Sungrebe

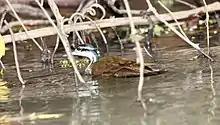
Foraging in Tortuguero National Park, Costa Rica.

Sungrebes prefer quiet forest streams and rivers, freshwater ponds, and lakes with thick, overhanging vegetation. Here, they hunt snails and a variety of terrestrial and aquatic arthropods, as well as small fish, frogs and lizards. They will also eat some plant matter, including seeds and fruit. Most hunting and foraging takes place on or just above the surface of the water, although they may make short dives after fish and frogs, or hunt from low perches over the water.